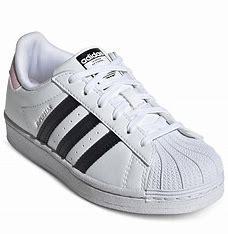
Brand: adidas
Model: Originals Superstar